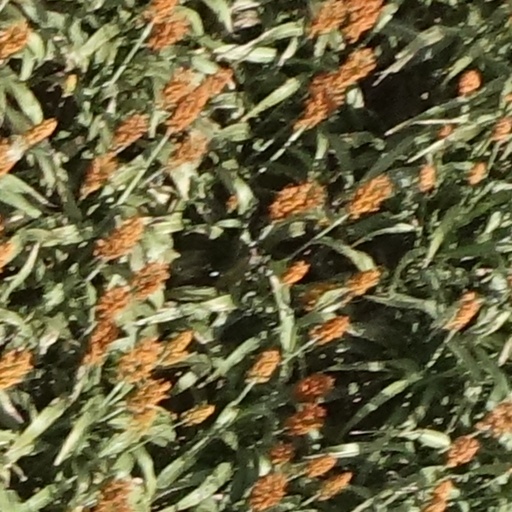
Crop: sorghum